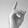
ASL letter: D